Helsinki

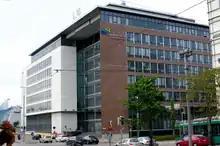
Haaga-Helia University of Applied Sciences is the largest business polytechnic in Finland.

Well-known statues and monuments strongly embedded in the cityscape of Helsinki include the Keisarinnankivi ("Stone of the Empress", 1835), the statue of Russian Emperor Alexander II (1894), the fountain sculpture "Havis Amanda" (1908), the Paavo Nurmi statue (1925), the "Three Smiths Statue" (1932), the Aleksis Kivi Memorial (1939), the Eino Leino Statue (1953), the Equestrian statue of Marshal Mannerheim (1960) and the "Sibelius Monument" (1967).